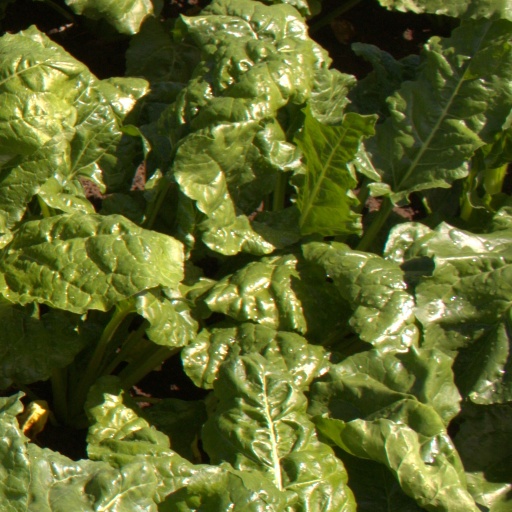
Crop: sugar beet